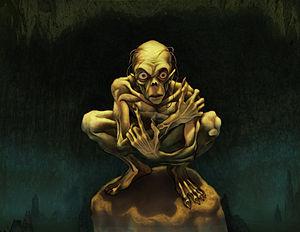
fr:Gollum
The Hunt for Gollum est un fanfilm inspiré par le roman de J. R. R. Tolkien Le Seigneur des anneaux. Les événements du film précèdent l’action de La Communauté de l'anneau et se basent sur des extraits des appendices du roman. Le rendu visuel du film rappelle celui de la trilogie de Peter Jackson, mais la production n’est pas officielle et n’a été autorisée ni par la Tolkien Estate, ni par New Line Cinema. Le film, tourné en haute définition, a été réalisé par Chris Bouchard.